Milton Keynes grid road system

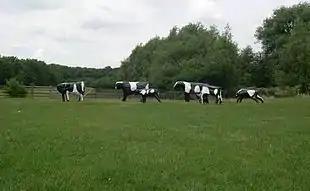
Liz Leyh's "Concrete Cows"

The H3 Monks Way is the most northerly of the major H roads. As the A422, it is a dual carriageway for most of its length. It starts its route as a local single carriageway road, at a roundabout with V4 Watling Street north/south and Calverton Lane continuing westwards. The single carriageway section ends a six-way roundabout with the A5 and the V5 Great Monks Street, near Abbey Hill golf course. From this point, it becomes a dual carriageway and is co-designated as the A422. It continues east under the West Coast Main Line railway until it reaches a bridge over the M1, where the formal H3 designation terminates at Marsh End Roundabout, south of Newport Pagnell. (The route eastbound continues as far as Renny Lodge Roundabout, where it meets and multiplexes with the A509 northbound from M1 Junction 14.) The Concrete Cows (a copy) are the best known landmark on this road, just east of the WCML railway bridge.